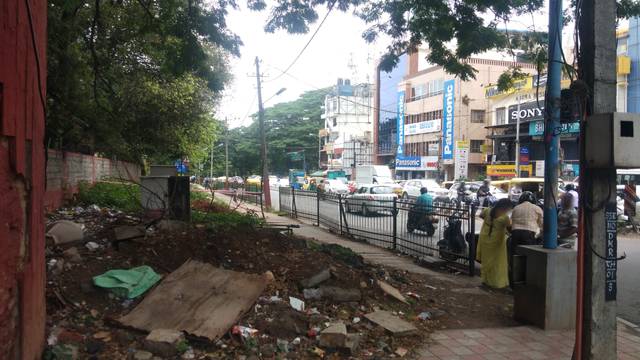
Region: India
Coordinates: 12.975, 77.614